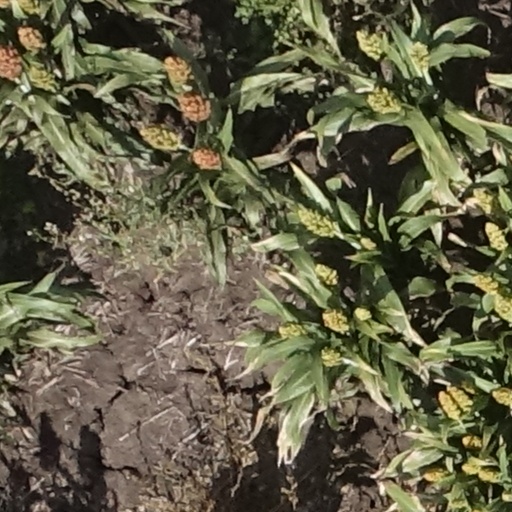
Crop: sorghum